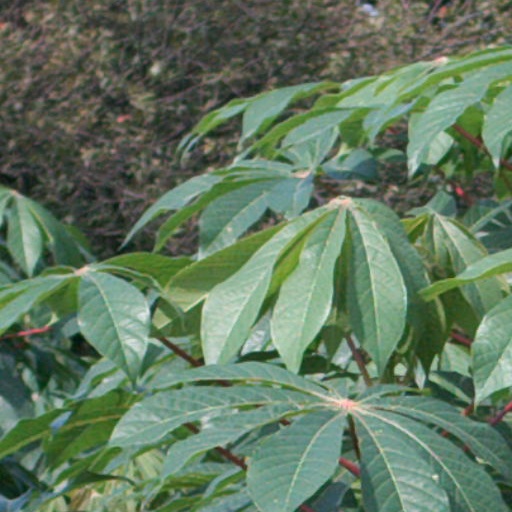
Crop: cassava